Andy Fletcher (umpire)

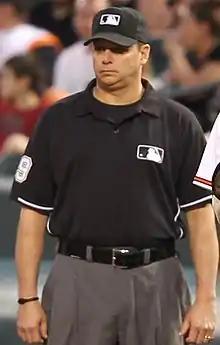
Fletcher in 2011

Andrew Jay Fletcher (born November 17, 1966) is an American umpire in Major League Baseball, wearing number 49. He began his major league career in the National League in .